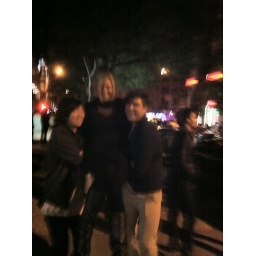
Just watched @audomatic and @nicky carry @krissy down the street in a variant of a chair hold. NYC!